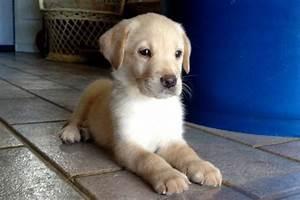
dog